The Official Preppy Handbook

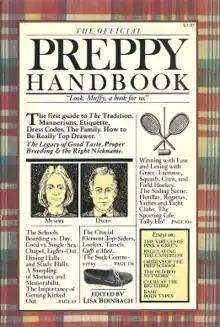
Cover of first edition

The Official Preppy Handbook (1980) is a satirical reference guide edited by Lisa Birnbach and written by Jonathan Roberts, Carol McD. Wallace, Mason Wiley, and Birnbach. It discusses an aspect of North American culture described as "prepdom". In addition to insights on prep school and university life at socially acceptable schools, it illuminates many aspects of the conservative upper middle class, old money WASP society. Topics range from appropriate clothing for social events to choosing the correct college and major.